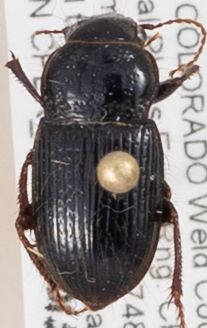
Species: Piosoma setosum
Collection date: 2015-07-16
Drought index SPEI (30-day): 0.878
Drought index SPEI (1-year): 1.45
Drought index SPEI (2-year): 1.93